Orthenches chlorocoma

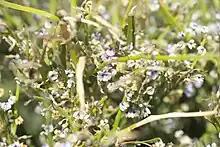
Larval host "C. australis".

This species feeds on native broom species in the genus "Carmichaelia" including "Carmichaelia australis".